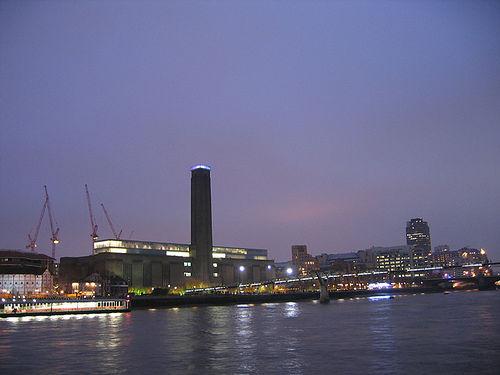
Weather: sun or clear